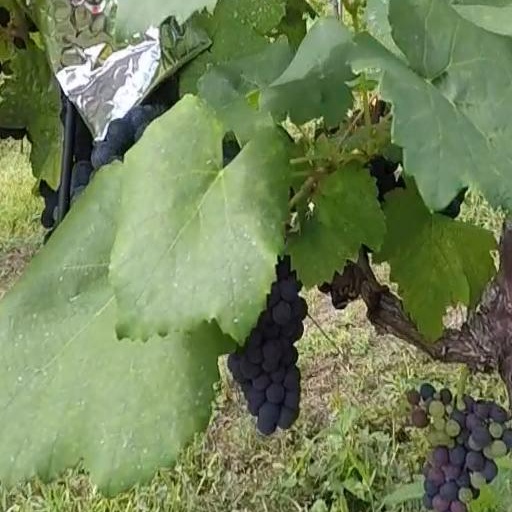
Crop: grape